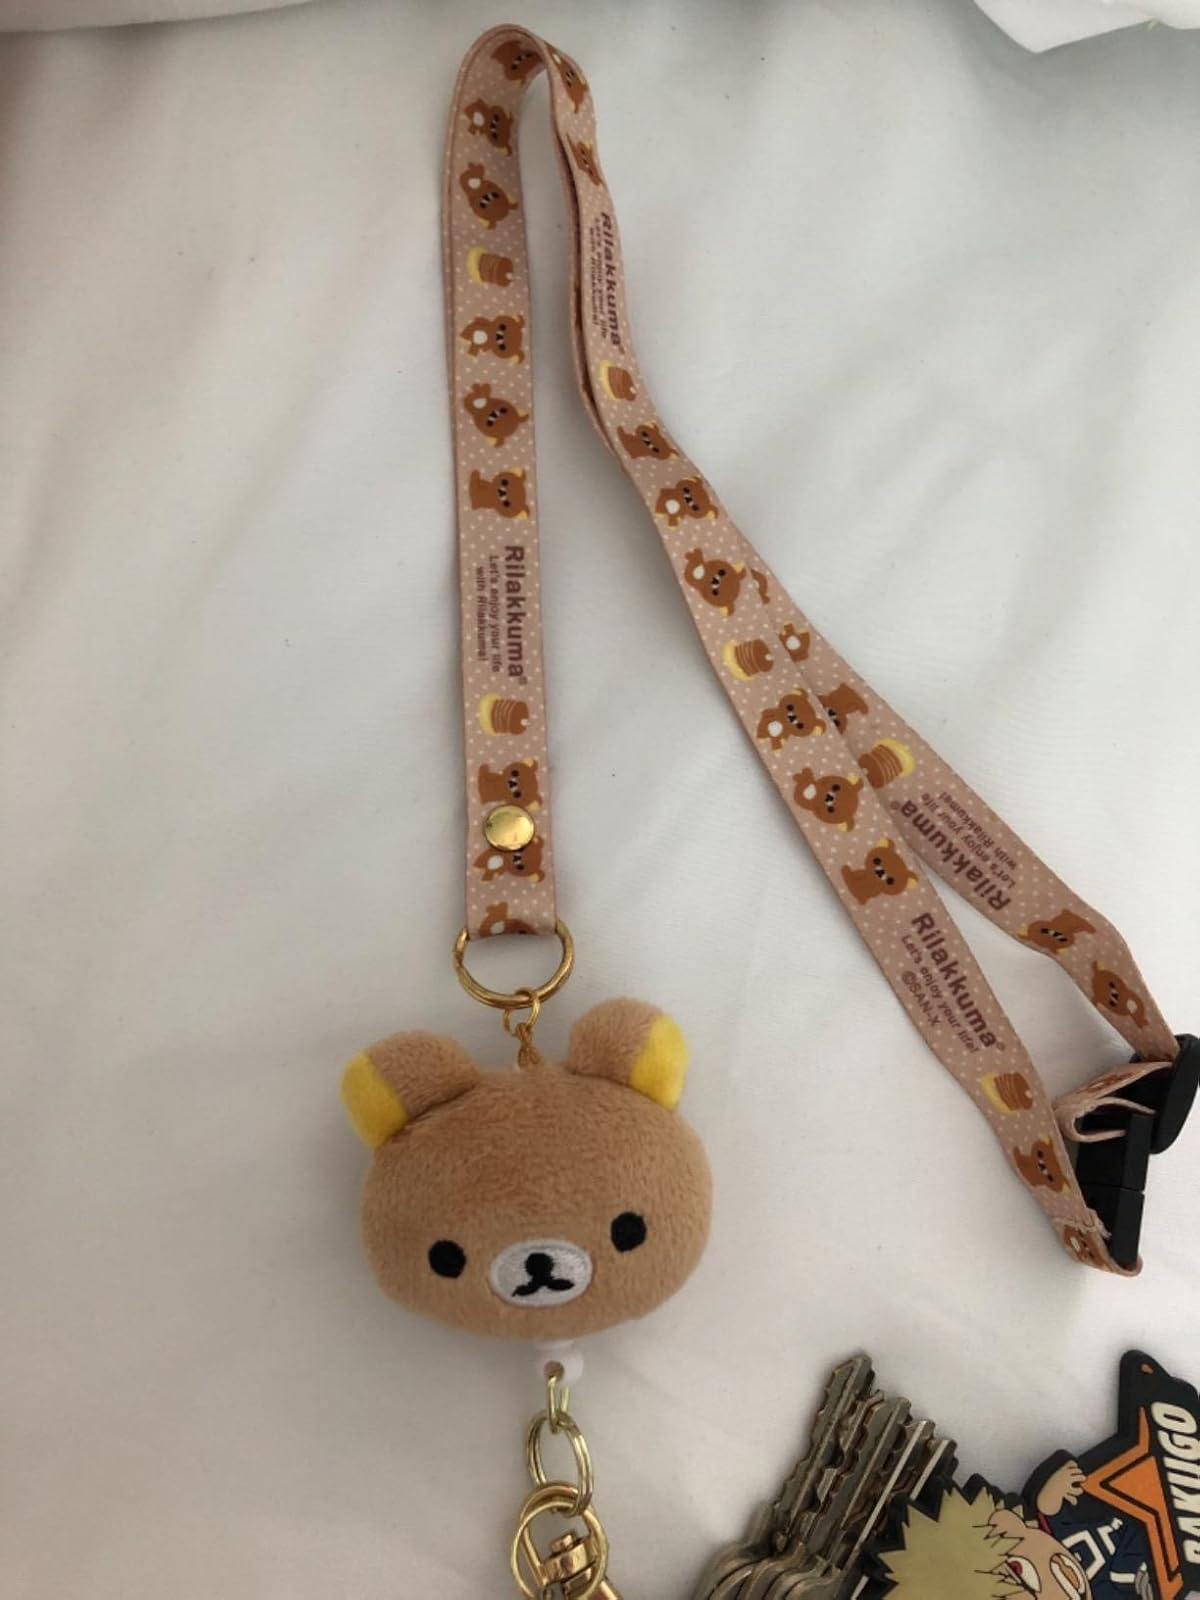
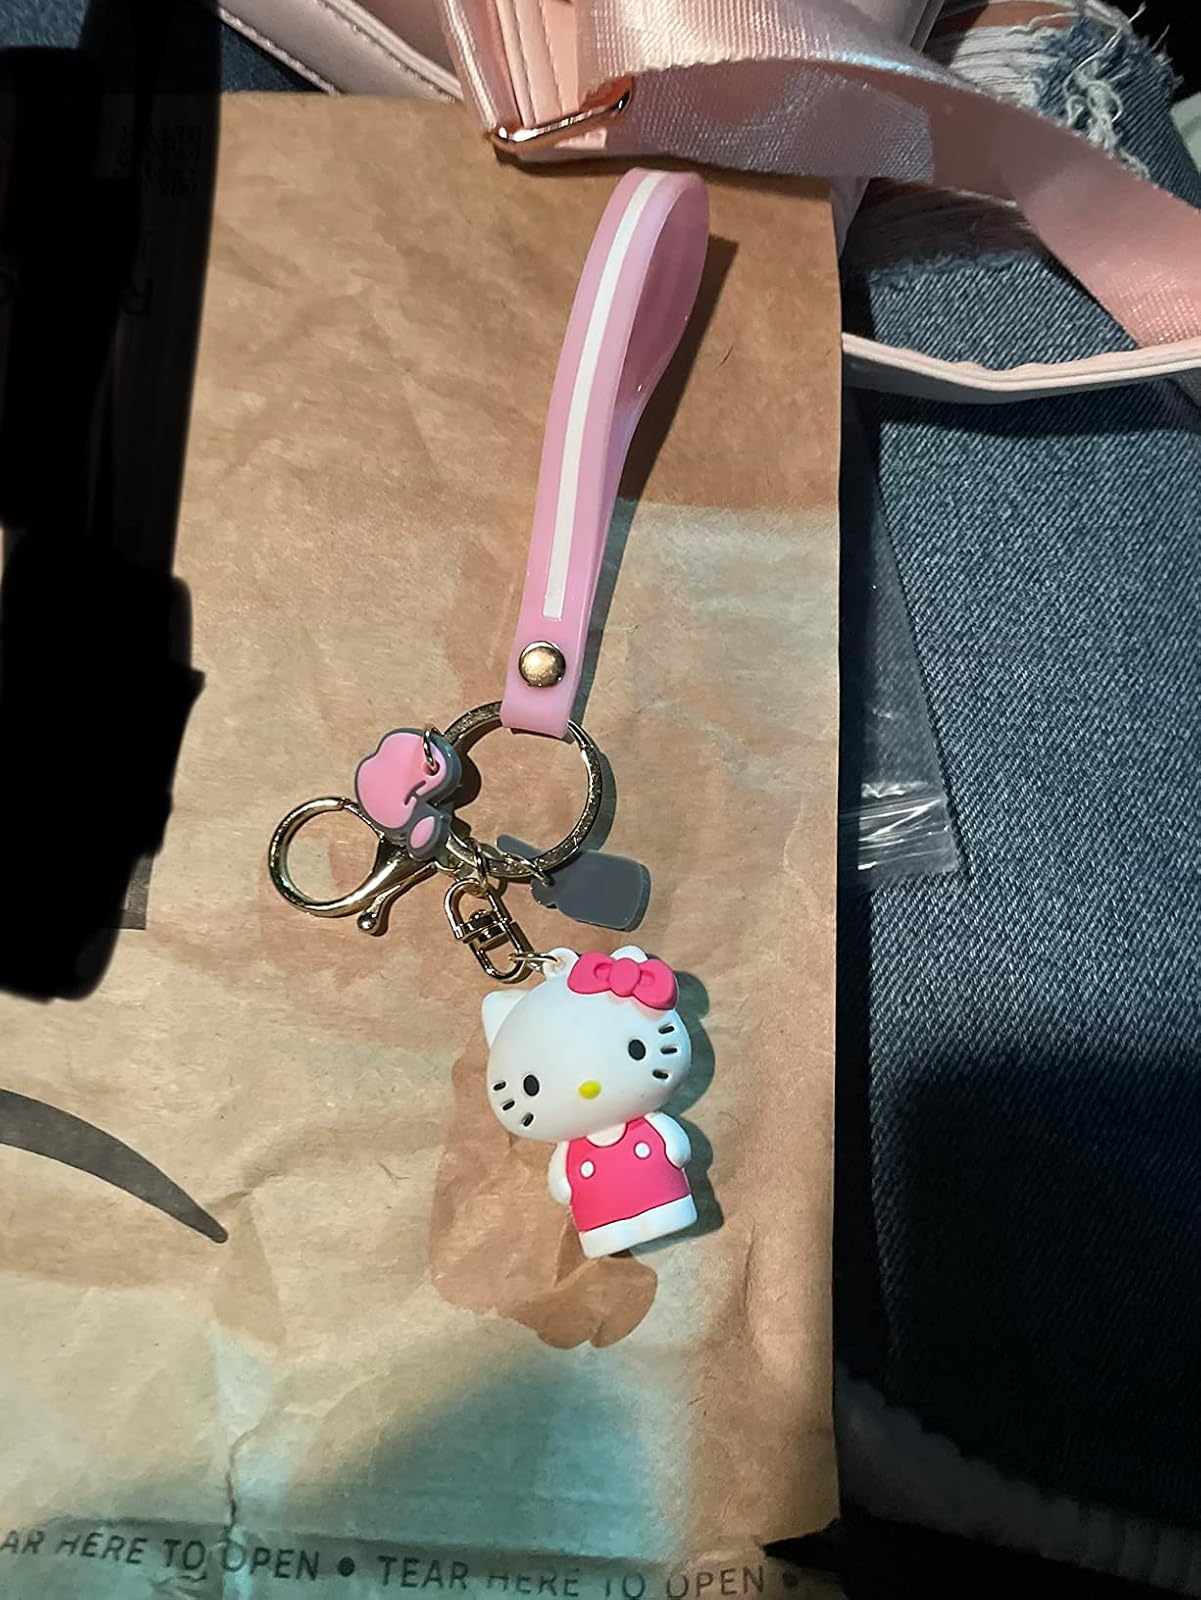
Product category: accessories_keychain
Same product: no